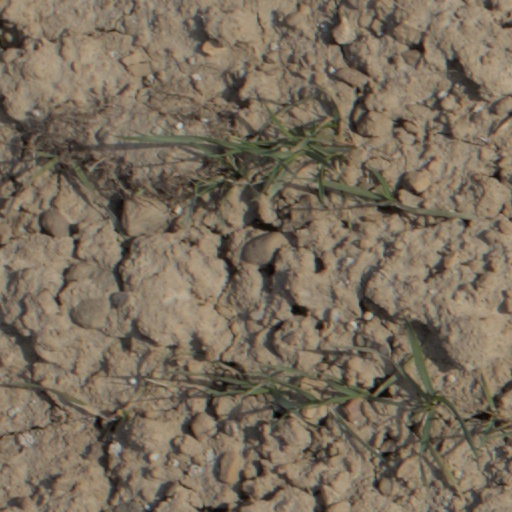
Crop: wheat